Lightning Point

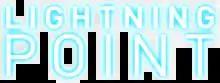

Lightning Point is a 2011 Australian science fantasy teen drama television series created and co-produced by Jonathan M. Shiff. The show was filmed in the Gold Coast and Byron Bay. The half-hour series was produced by Shiff for Network 10 in association with Nickelodeon and German public broadcaster ZDF. It was rebroadcast on Network 10 in Australia on 22 June 2012 and again on 5 July 2014.